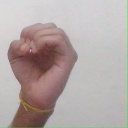
अक्षर: ऊ